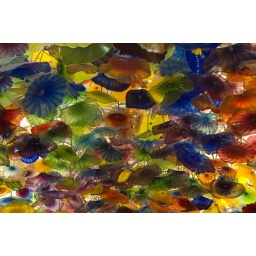
The glass flowers on the ceiling of the Bellagio Hotel in Las Vegas.